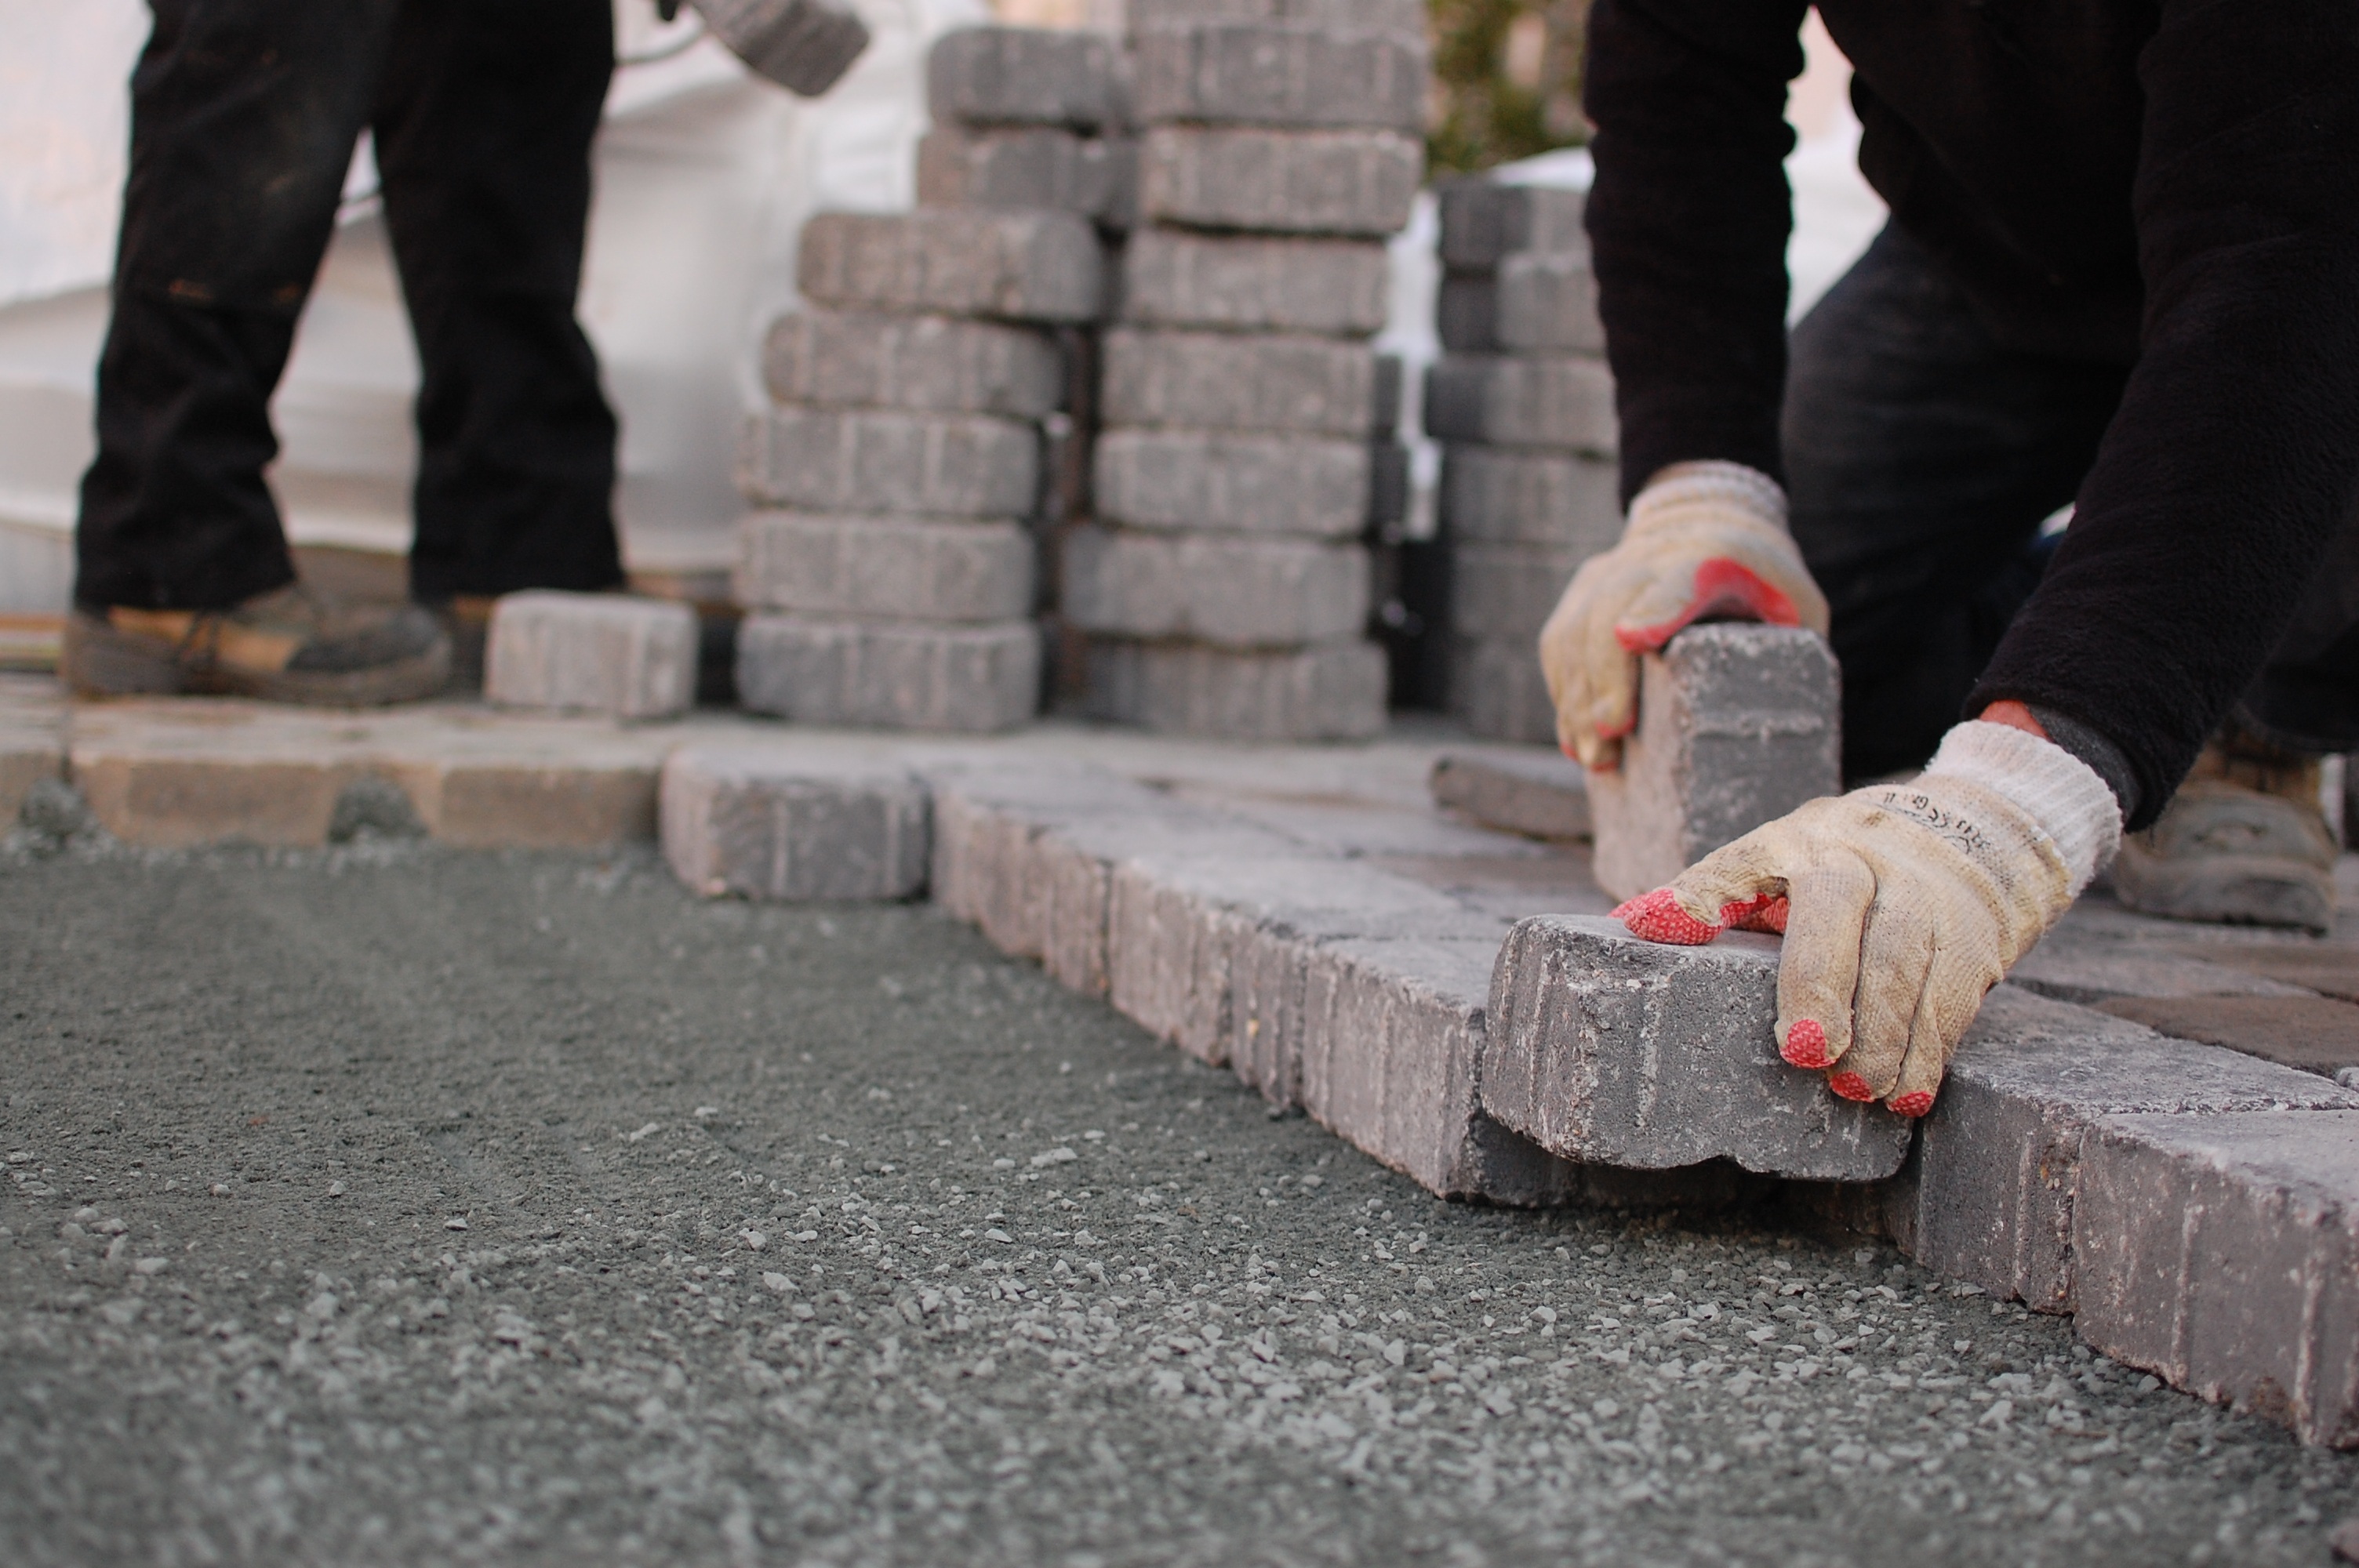
road, street, ground, sidewalk, wall, asphalt, craft, brick, material, stones, flooring, road surface